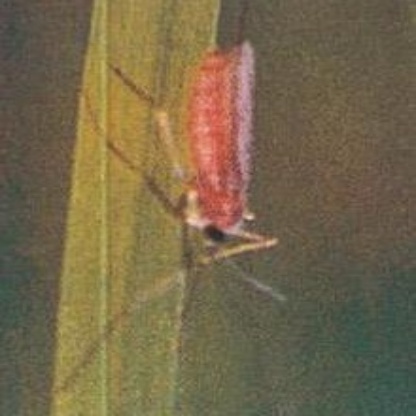
Nhãn: Sâu năn ( Muỗi hành )(Rice Gall Midge)